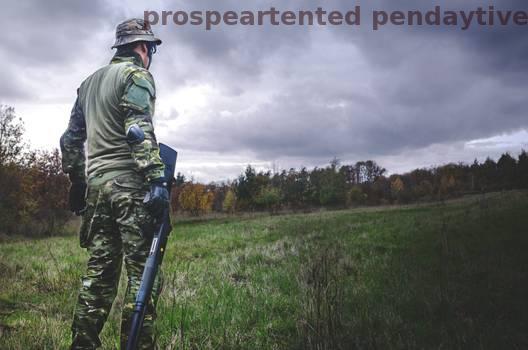
Label: Watermark